Web design

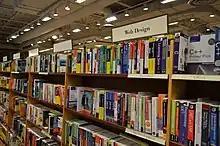
Web design books in a store

Although web design has a fairly recent history, it can be linked to other areas such as graphic design, user experience, and multimedia arts, but is more aptly seen from a technological standpoint. It has become a large part of people's everyday lives. It is hard to imagine the Internet without animated graphics, different styles of typography, backgrounds, videos and music. The web was announced on August 6, 1991; in November 1992, CERN was the first website to go live on the World Wide Web. During this period, websites were structured by using the

tag which created numbers on the website. Eventually, web designers were able to find their way around it to create more structures and formats. In early history, the structure of the websites was fragile and hard to contain, so it became very difficult to use them. In November 1993, ALIWEB was the first ever search engine to be created (Archie Like Indexing for the WEB).